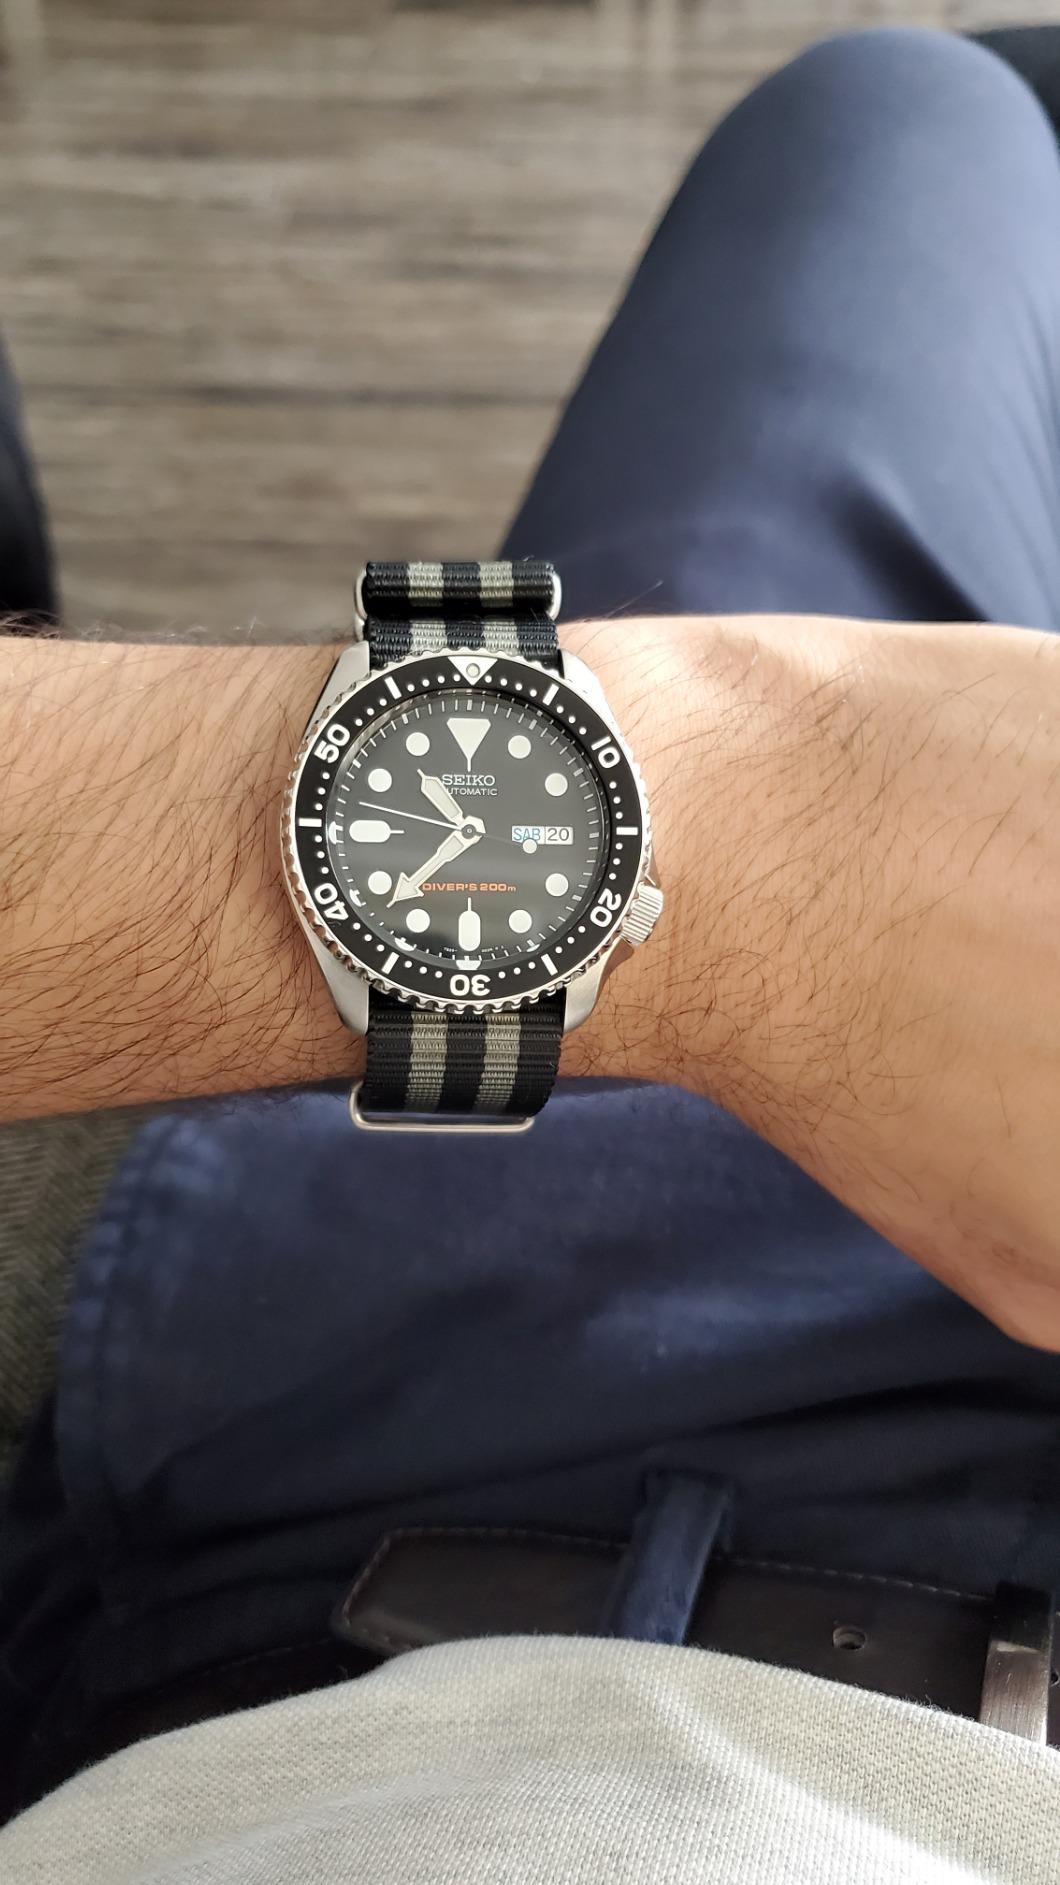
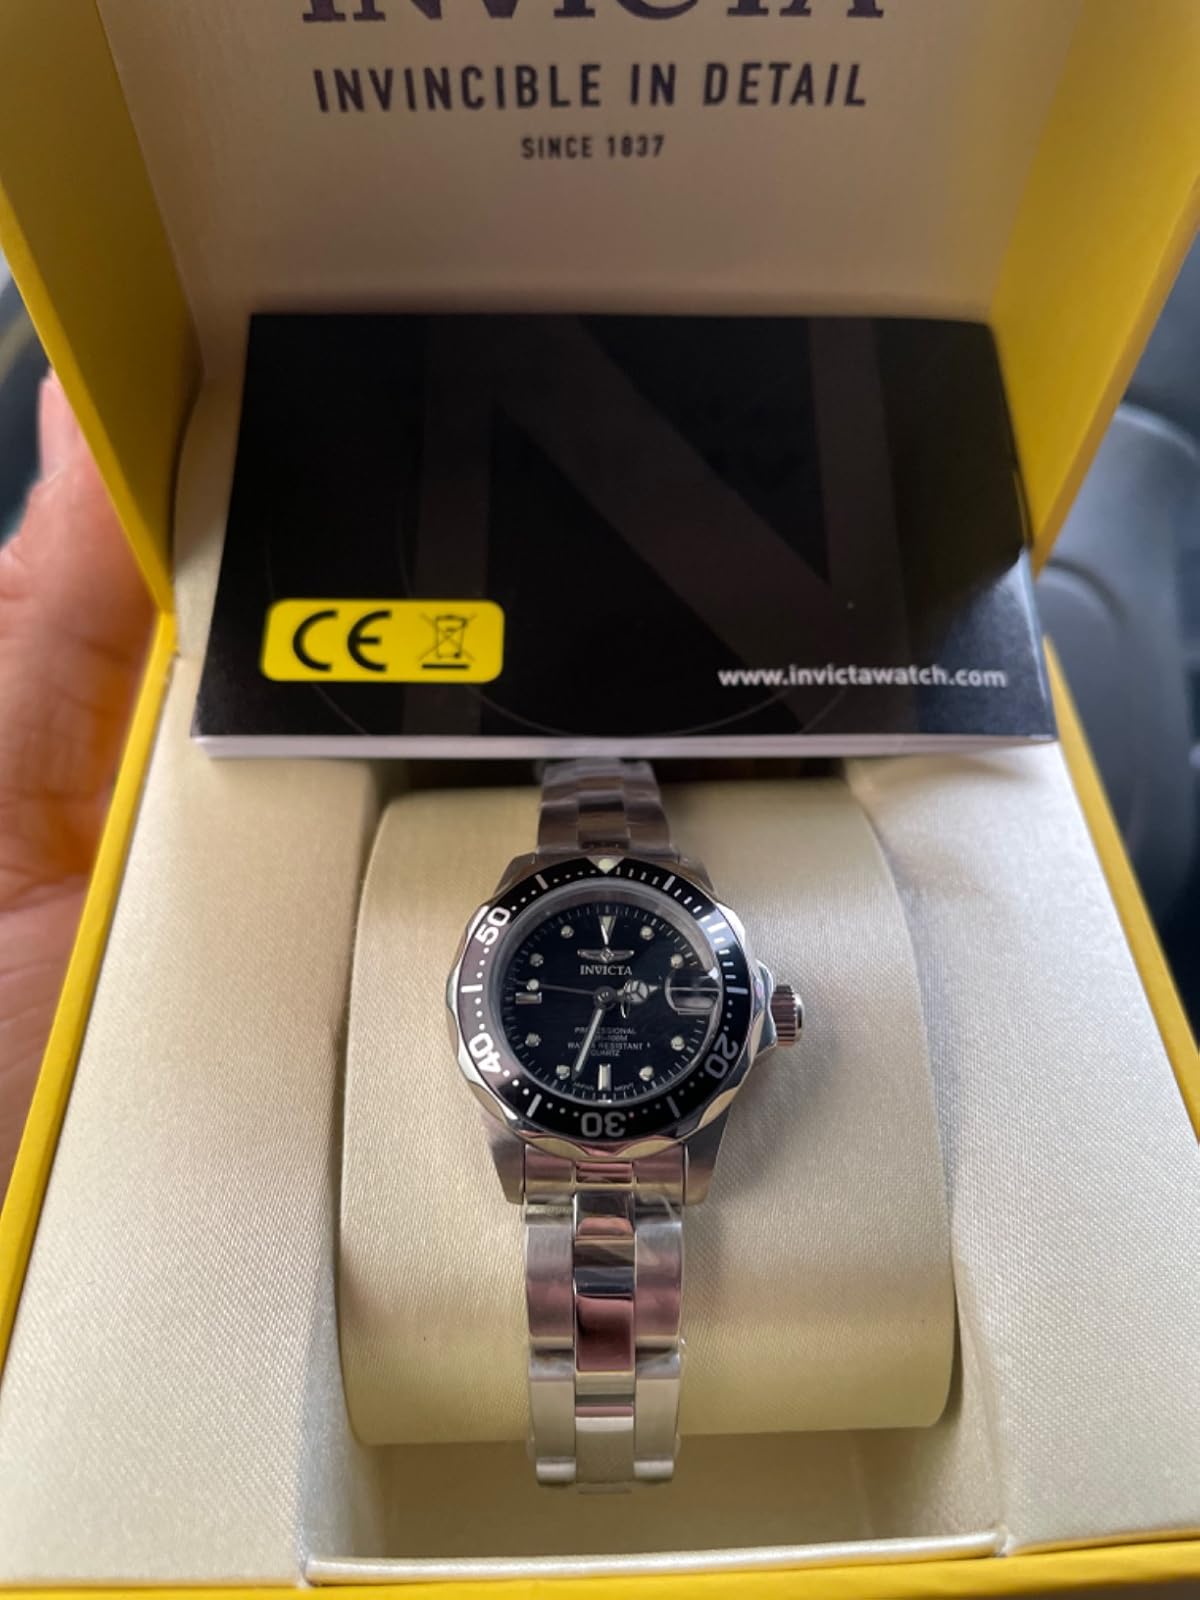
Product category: accessories_watch
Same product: no